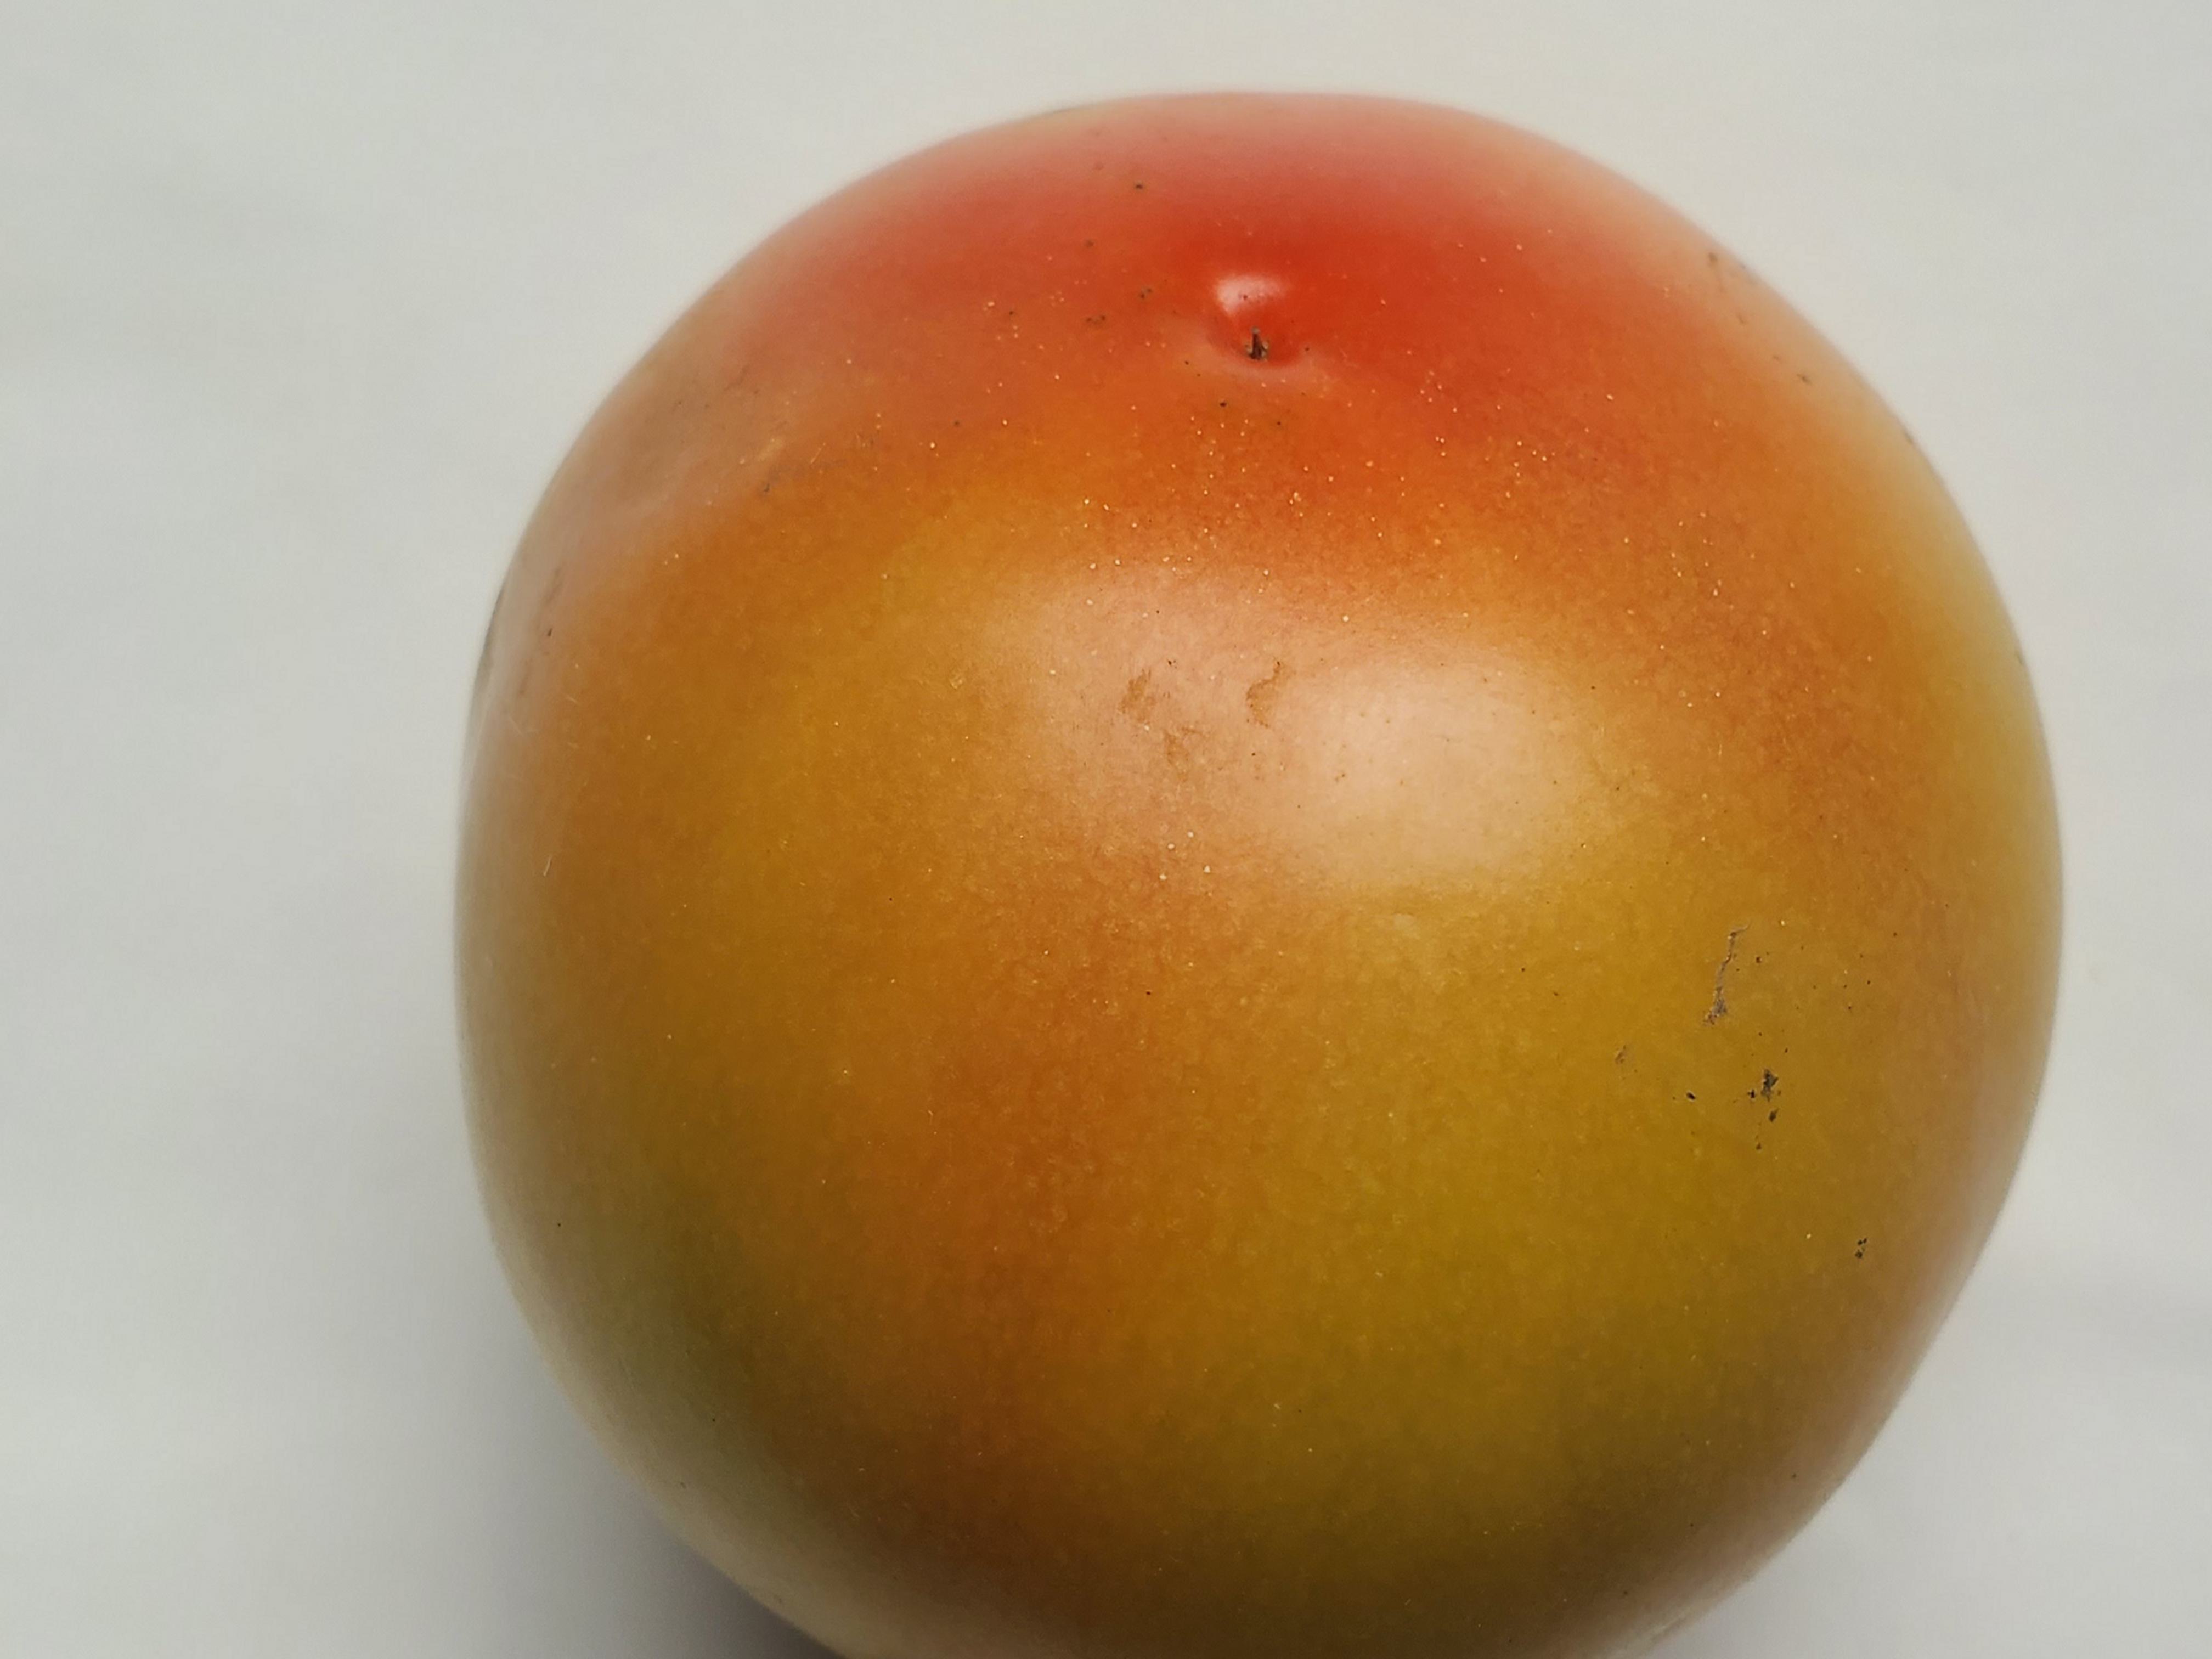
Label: Fresh